Broken Hill ore deposit

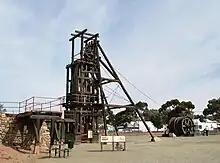
Old Kintore headframe, now a museum exhibit, Broken Hill

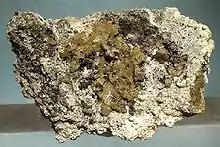
Chlorargyrite lining a vug in gossan at Broken Hill

The Broken Hill Ore Deposit is located underneath Broken Hill in western New South Wales, Australia, and is the namesake for the town. It is arguably the world's richest and largest zinc-lead ore deposit.